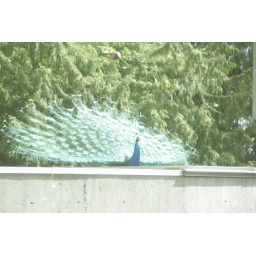
through the window of the room we were studying in @ the library @ Royal Roads University